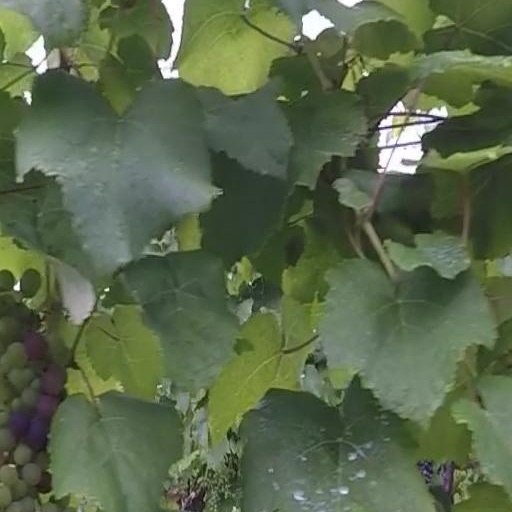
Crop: grape